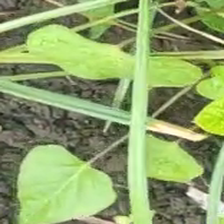
Weed species: Obscure_morning _glory(Ipomoea obscura)